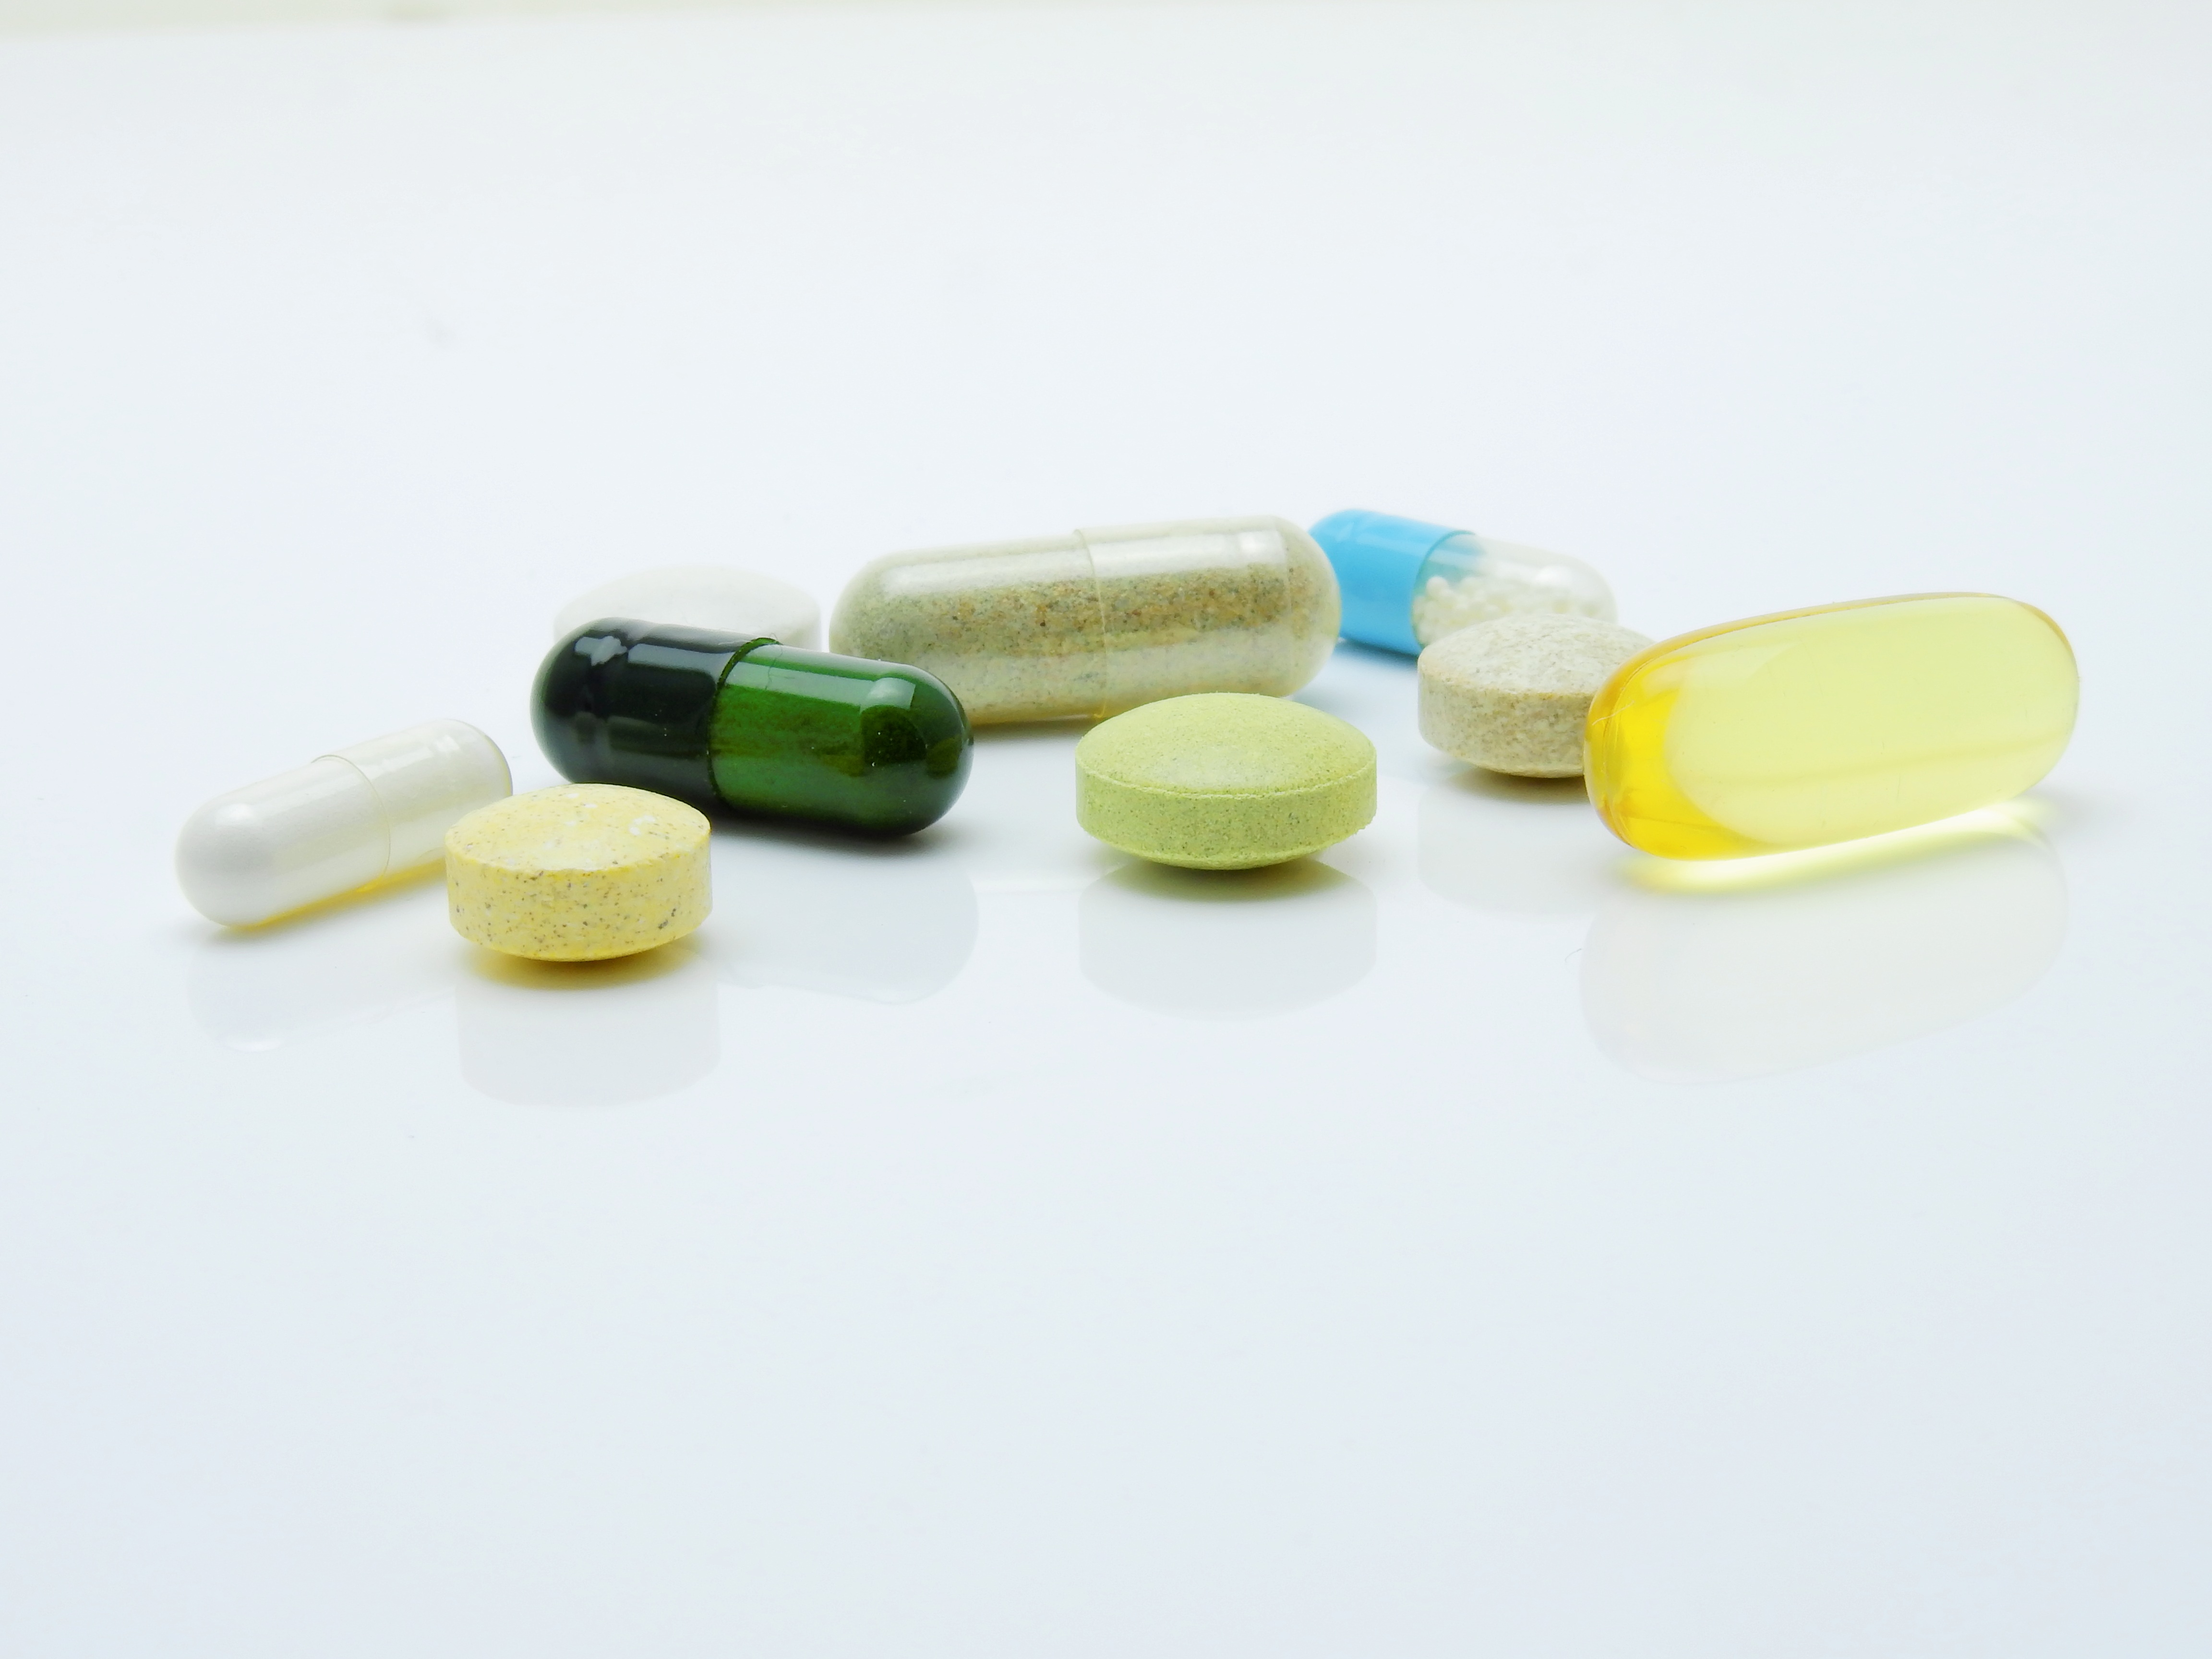
medicine, heal, pharmacy, drug, pills, bless you, tablets, ill, medical, therapy, healthcare, disease, homeopathy, nutrient additives, dietary supplements, encapsulate, pharmaceutical drug